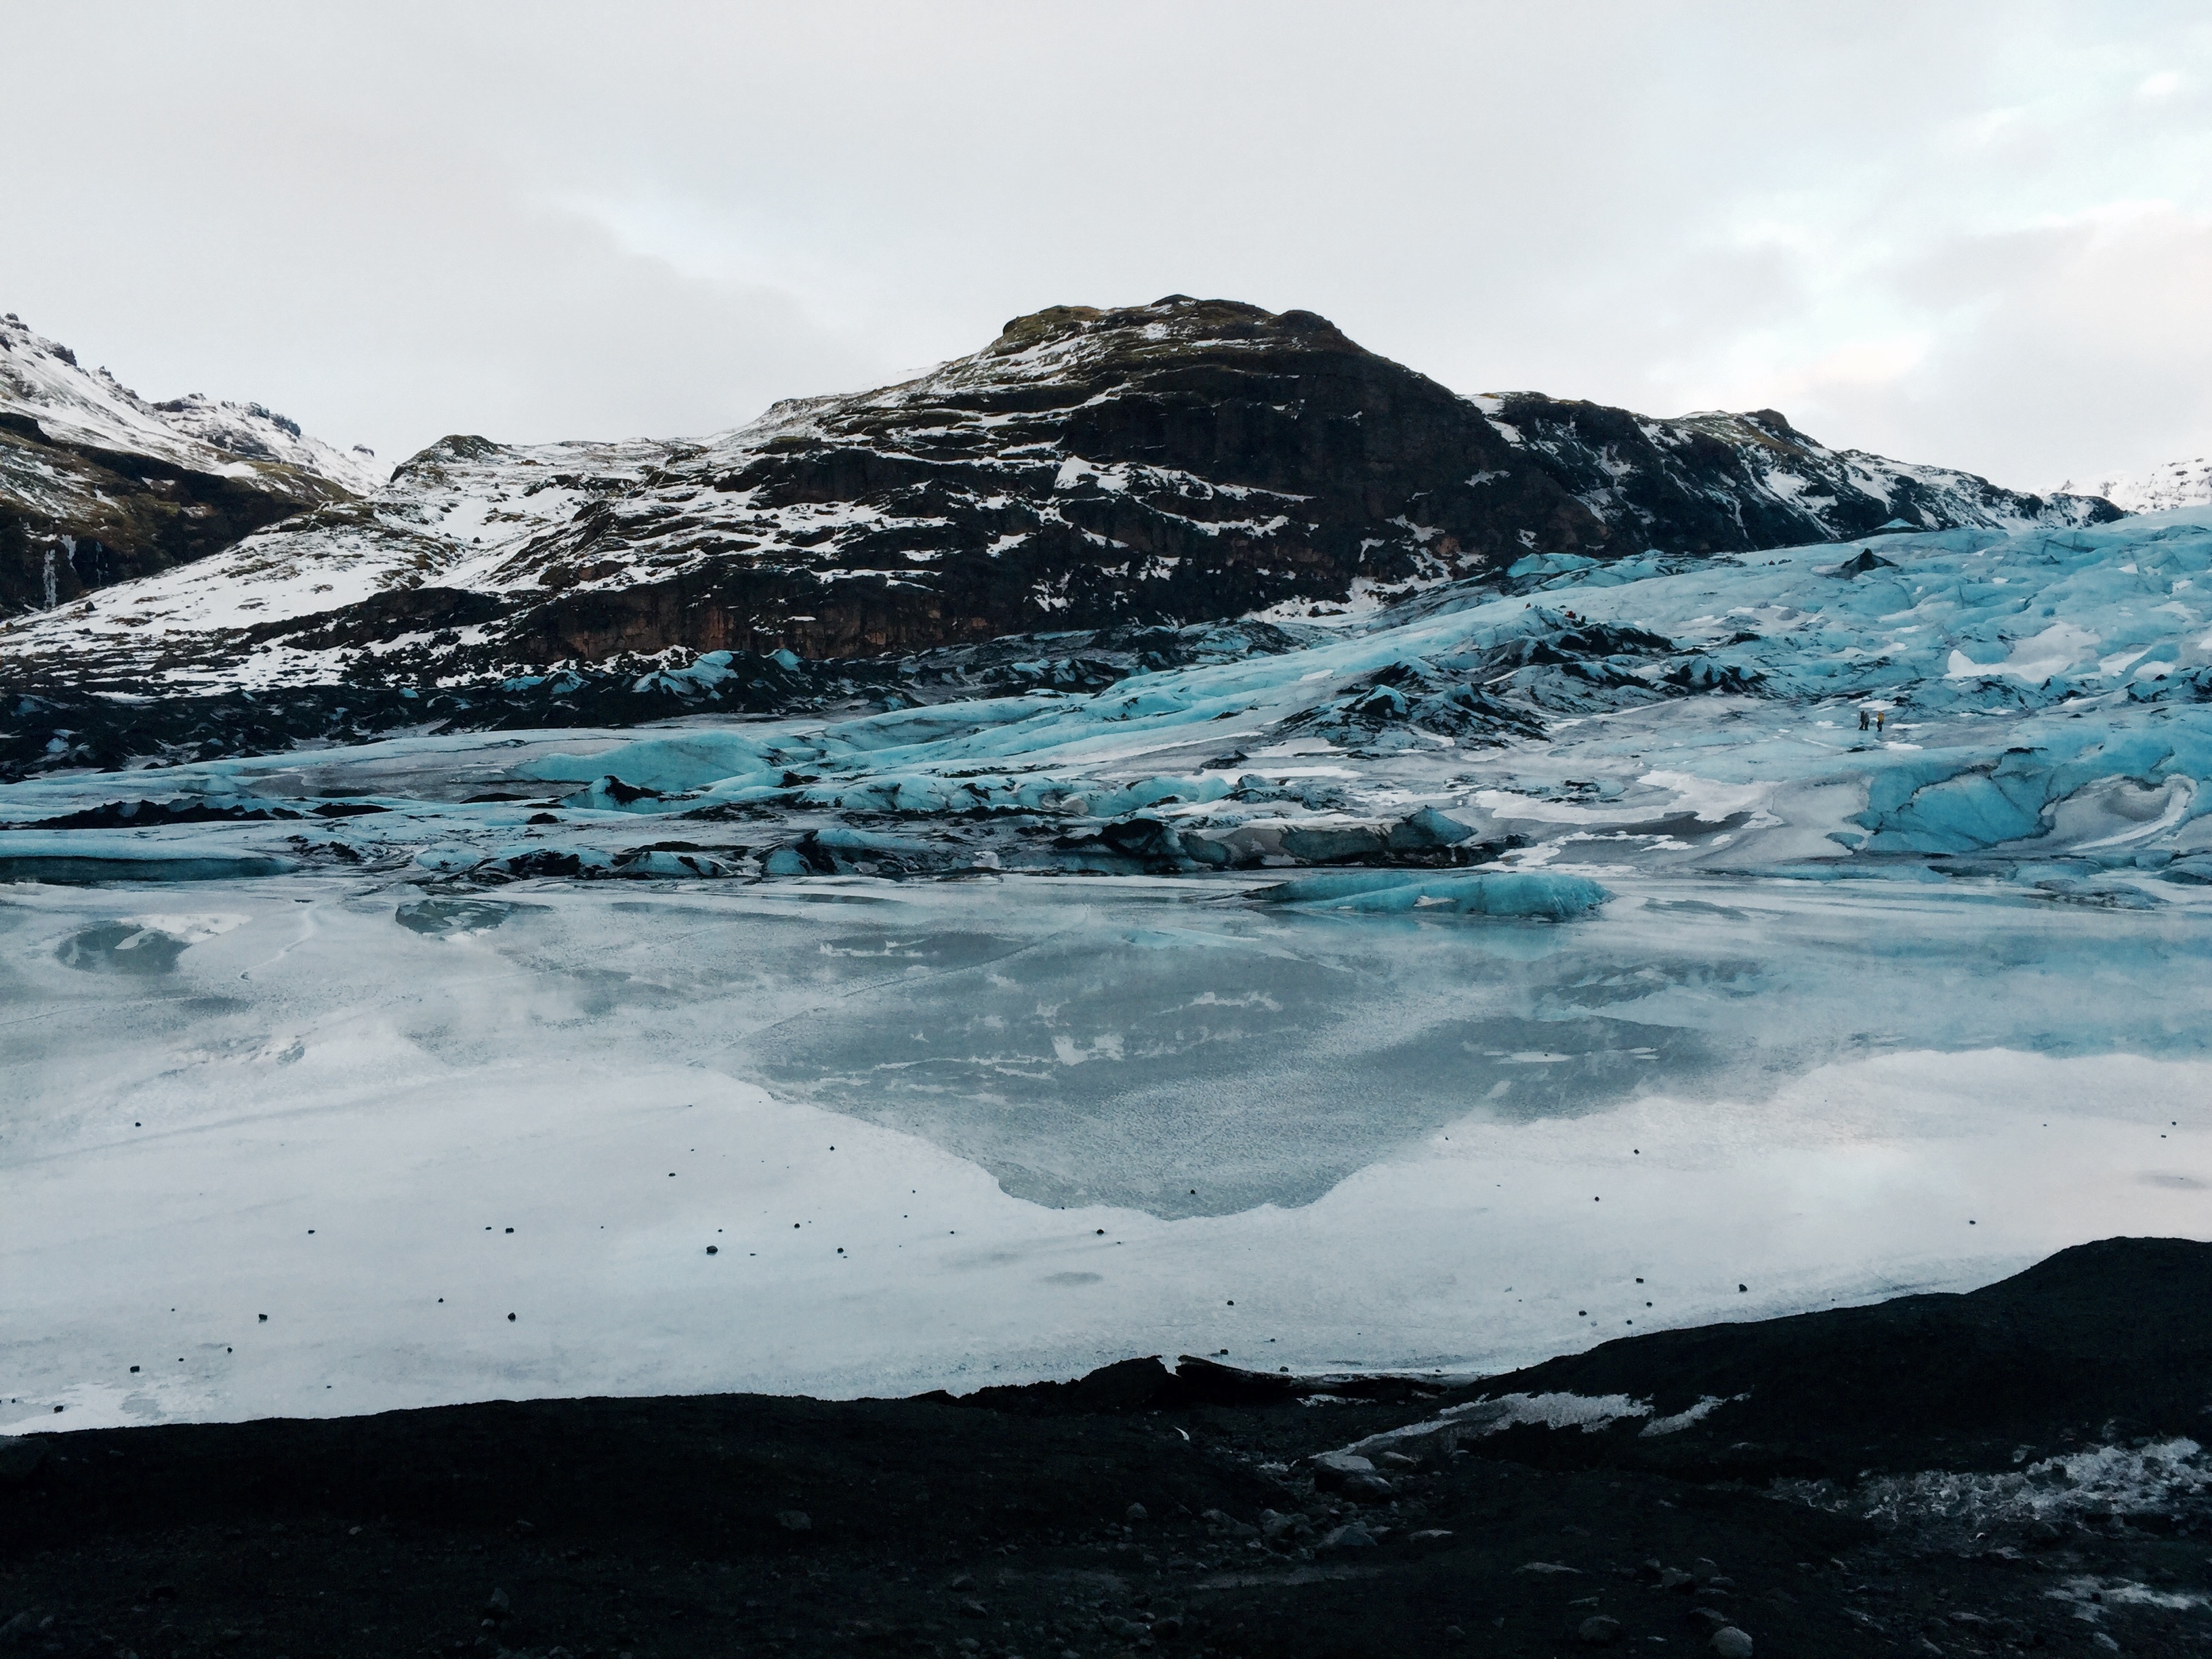
landscape, sea, coast, ocean, mountain, snow, winter, wave, lake, mountain range, ice, glacier, arctic, fell, loch, landform, arctic ocean, geographical feature, glacial landform, wind wave